Oke Maata

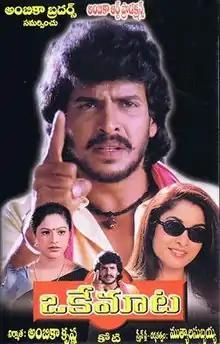
Poster

Oke Maata is a 2000 Indian Telugu-language film directed by Muthyala Subbaiah and produced by Ambhika Krishna. The film stars Upendra, Ramya Krishna, Raasi, and Nagendra Babu. Upon release, it received negative reviews.